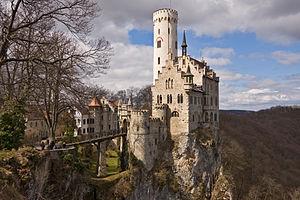
Le Château de Lichtenstein, près de Lichtenstein, dans le Baden-Württemberg (Allemagne). 日本語: リヒテンシュタイン城 （ドイツ・バーデン＝ヴュルテンベルク州） Русский: Замок Лихтенштайн в Германии, в Баден-Вюртемберге. 中文: 利希滕斯坦城堡，位于德国巴登-符腾堡州罗伊特林根县。